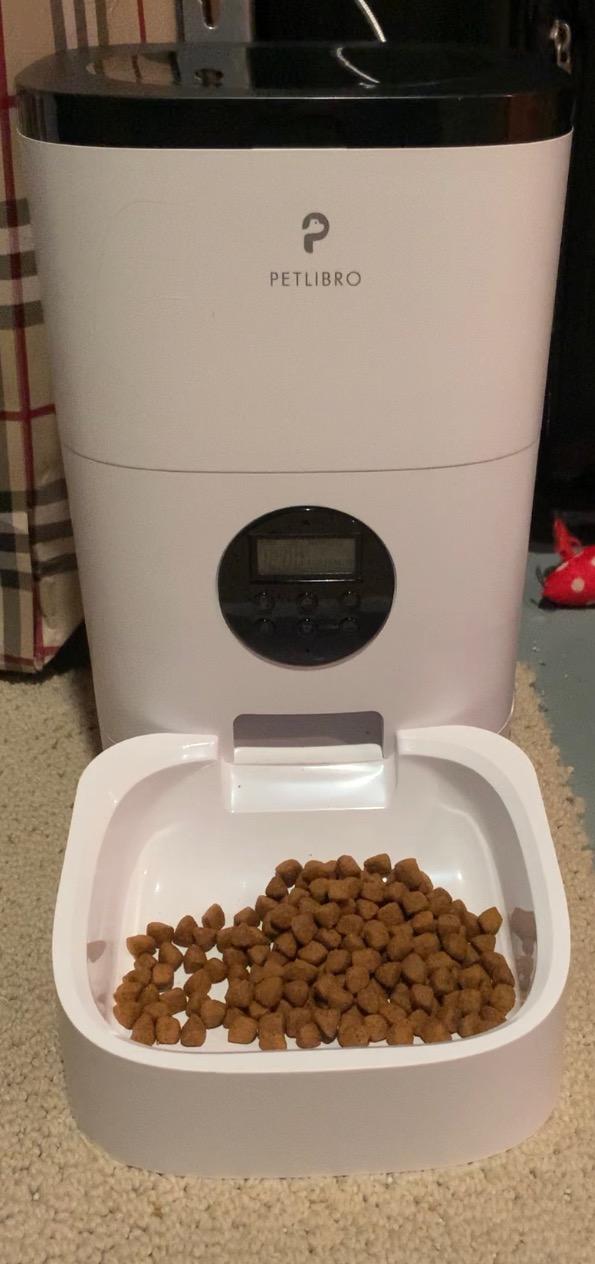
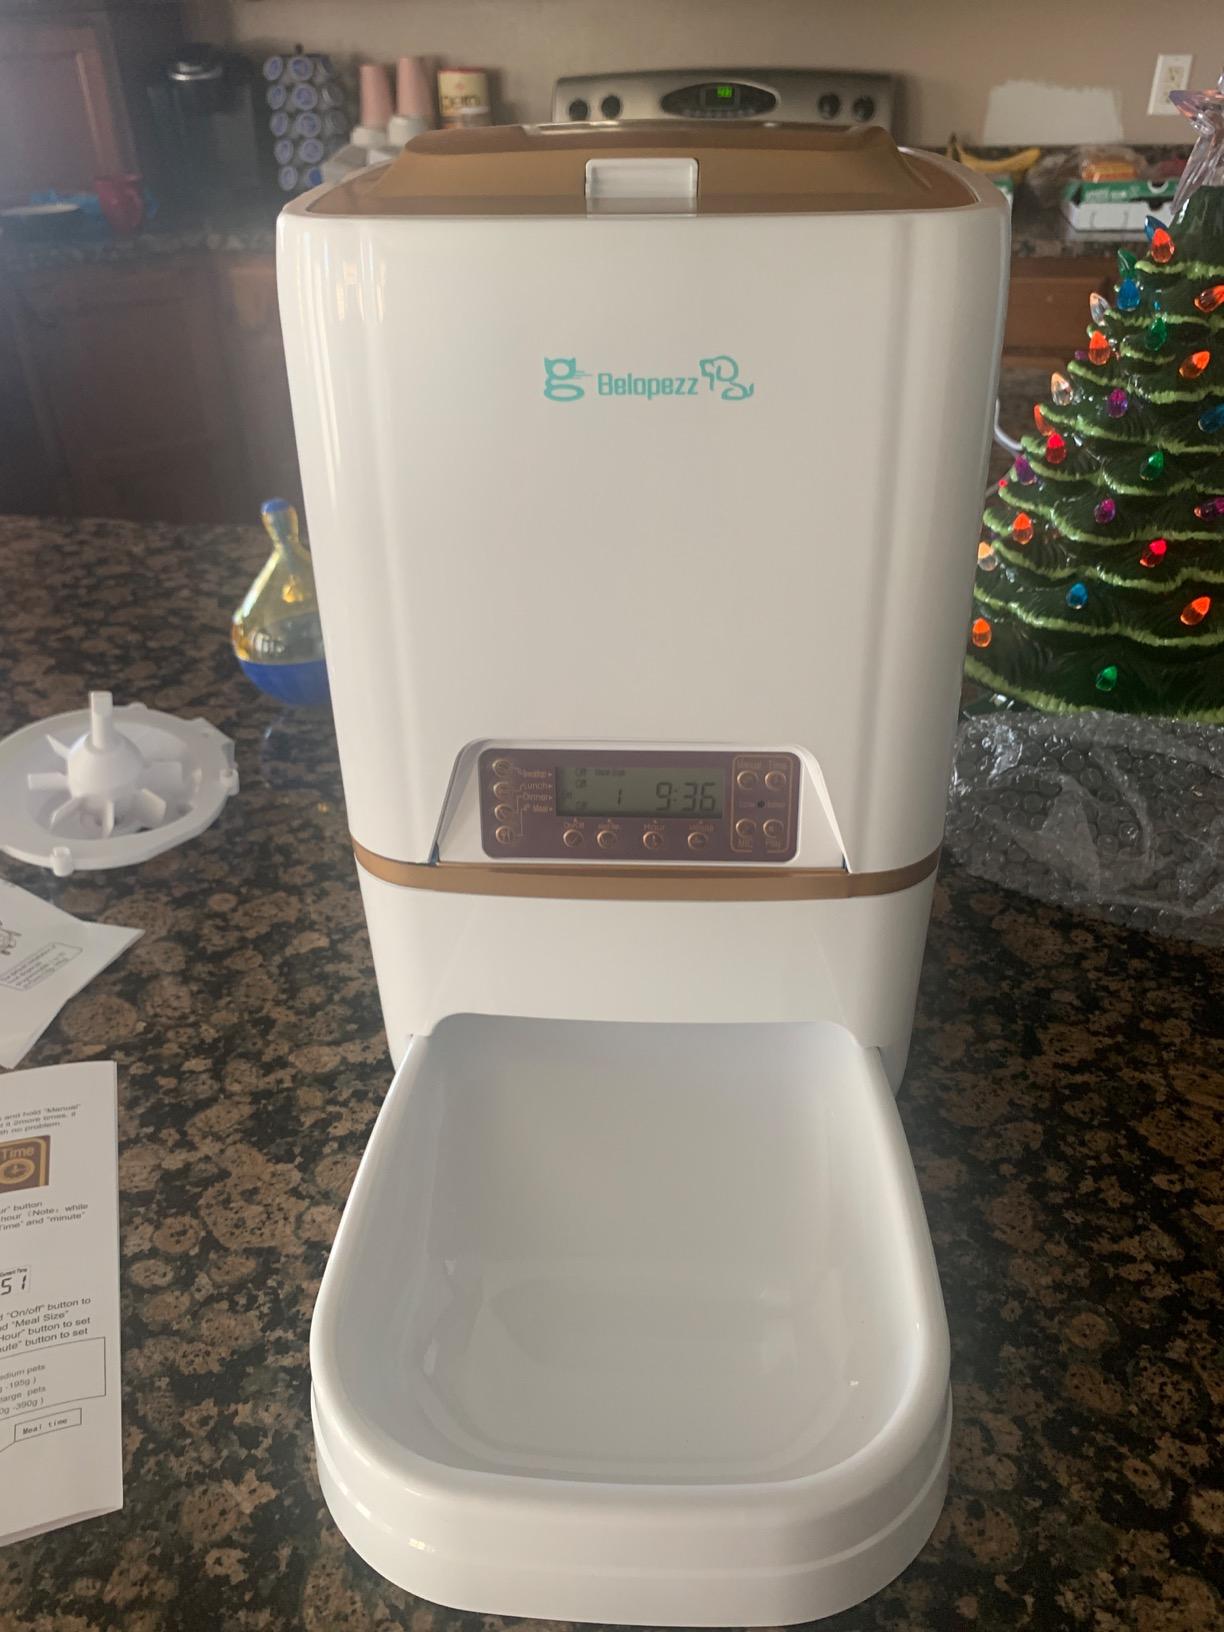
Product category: items_feeder
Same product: no